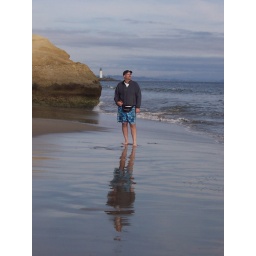
Nevermind the subject, it's the reflection off the sand and the lighthouse in the backgound that I like.